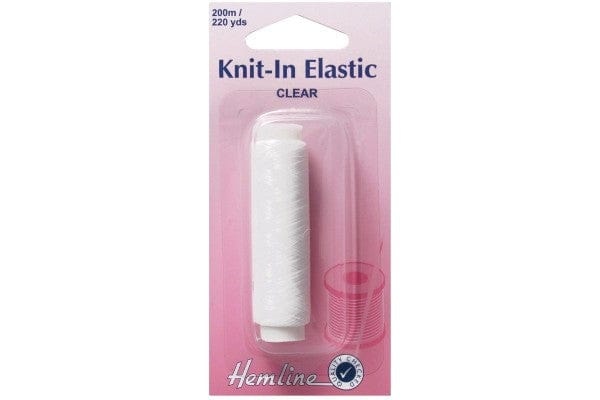
Hemline Knit in elastic 200m
Clear elastic thread for knitting and crocheting. Helps to provide added tension when knitting ribs and cuffs on socks and sweaters. Use with knitting or crochet yarn. 200m/220yrds
Brand: Groves
Category: Arts & Entertainment > Hobbies & Creative Arts > Arts & Crafts > Art & Crafting Materials > Embellishments & Trims > Elastic > Knit Embellishments